Batesburg-Leesville, South Carolina

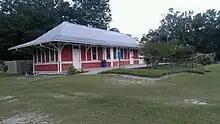
Batesburg's Southern Railway Depot (1900) now located in the Wilson Street Park

The D. D. D. Barr House, Batesburg Commercial Historic District, Simon Bouknight House, Cartledge House, Cedar Grove Lutheran Church, Church Street Historic District, Broadus Edwards House, Hampton Hendrix Office, Hartley House, Henry Franklin Hendrix House, Thomas Galbraith Herbert House, J.B. Holman House, A.C. Jones House, Leesville College Historic District, Crowell Mitchell House, McKendree Mitchell House, Mitchell-Shealy House, Old Batesburg Grade School, John Jacob Rawl House, Rawl-Couch House, Southern Railway Depot, and Rev. Frank Yarborough House are listed on the National Register of Historic Places.